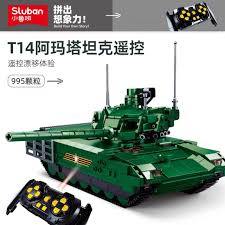
Label: Tank